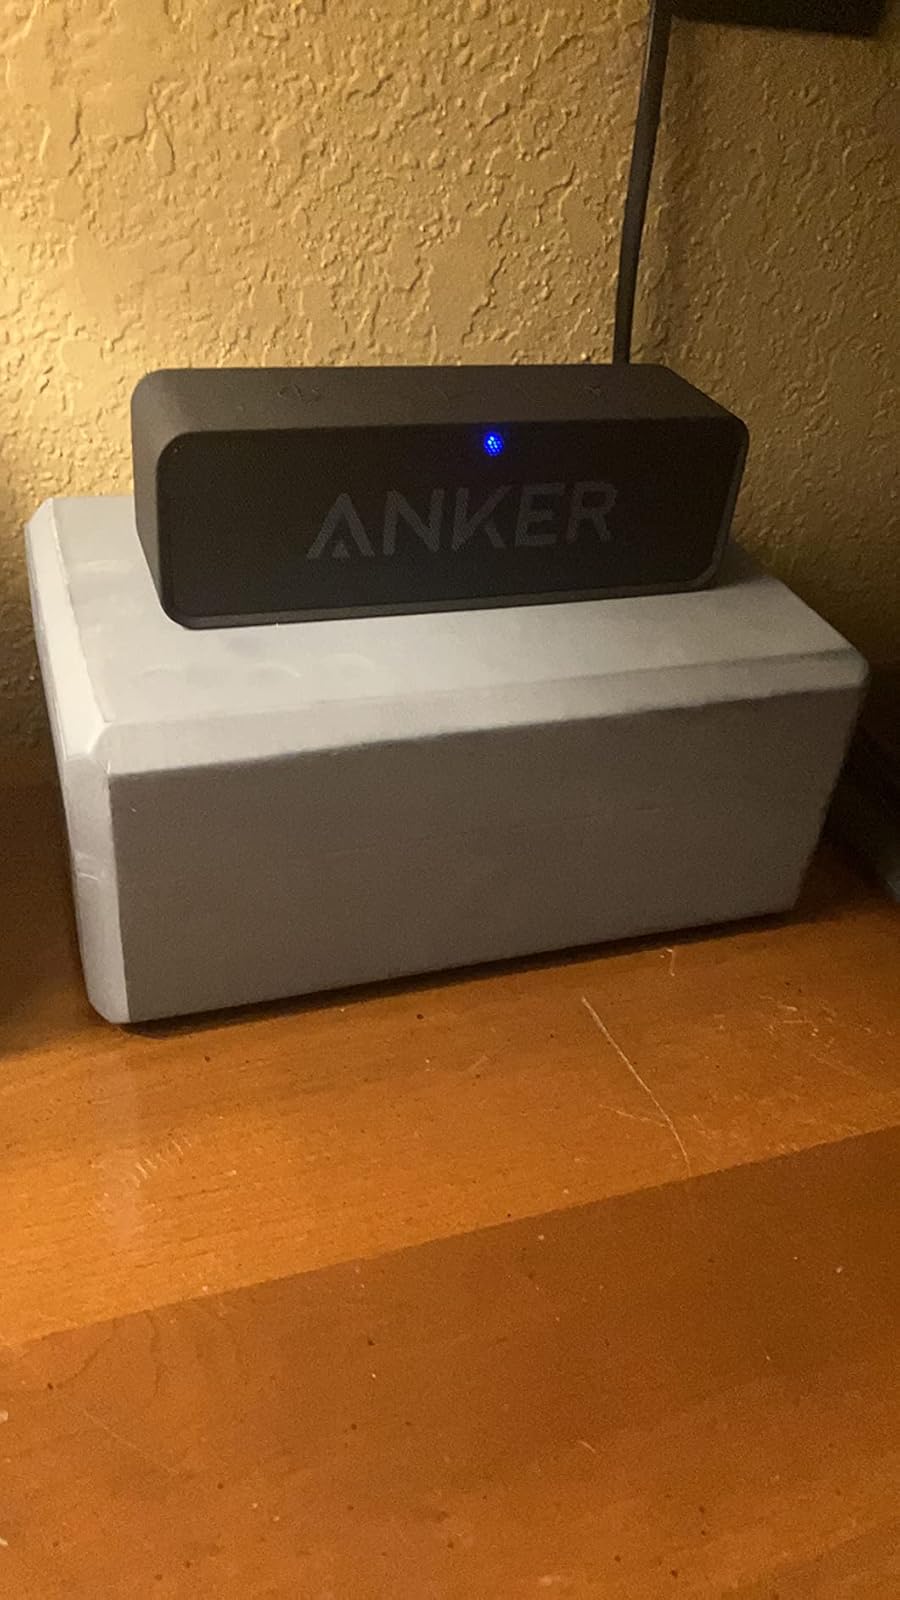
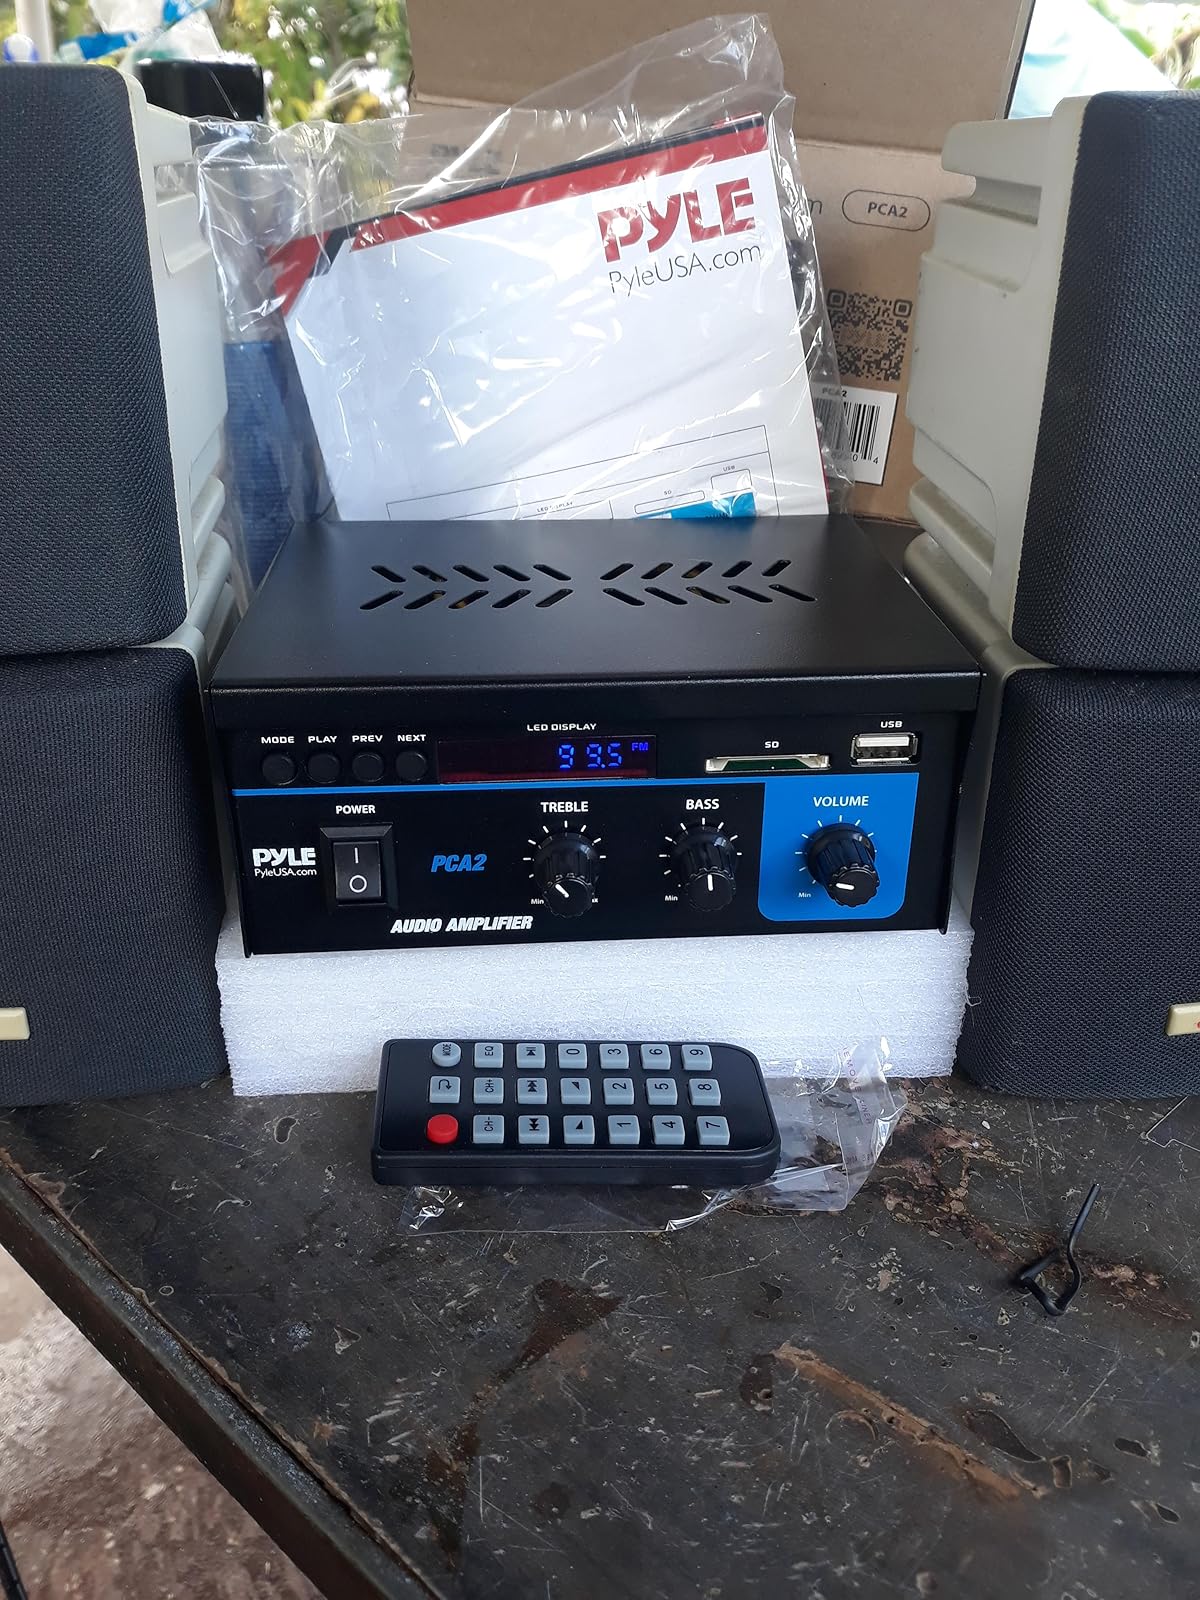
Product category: speaker
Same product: no